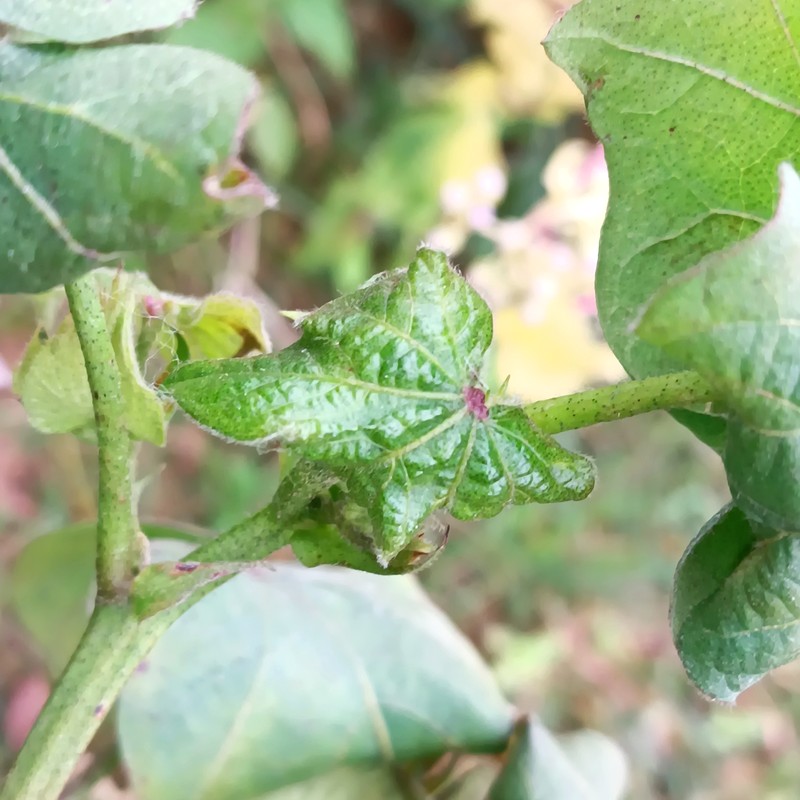
Label: Curl Virus